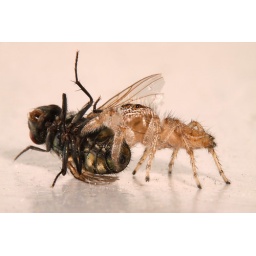
spider moving a house fly around before eating